History of opera

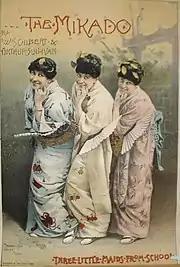
Poster for "The Mikado" (1885), by Arthur Sullivan

Carl Maria von Weber is considered the creator of German national opera. He was director of the Dresden Opera House, from where he promoted several reforms in opera, such as the arrangement of the orchestra and choir, and a rehearsal schedule that encouraged performers to study the drama rather than the music. He wrote his first opera at the age of twelve, "Der Macht der Liebe und des Weins" ("The Power of Love and Wine", 1798), which was followed by "Das Waldmädchen" ("The Woodland Girl", 1800, which he later remodeled and retitled "Silvana", 1810), "Peter Schmoll und seine Nachbarn" ("Peter Schmoll and His Neighbors", 1803) and "Abu Hassan" (1811). His main opera is "Der Freischütz" ("The Poacher", 1821), a theme based on folk legends: the whole action takes place in a forest, with elements alluding to nature, mystery, magic and populism, all the necessary ingredients for a romantic opera. With this opera, Weber created the German national opera and, at the same time, the first fully Romantic opera. His next opera, "Euryanthe" (1823), was not so successful. His last opera, "Oberon" (1826), commissioned in English by the Royal Opera in London, is based on Shakespeare's "A Midsummer Night's Dream". Except in Germany, his operas are not widely performed today, but his overtures still enjoy fair fame as symphonic pieces.